Venus Williams

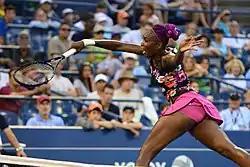
Williams stretches for a volley at the 2013 US Open

One week after Miami, Williams participated in Charleston as the fifth seed. She reached the semifinals, where she lost to her sister Serena in two sets in the sisters' first meeting since the 2009 WTA Tour Championships. A few weeks later she participated in Fed Cup, in a tie between the United States and Sweden. After Sloane Stephens lost the opening match, Williams stepped into her spot, winning a match against Johanna Larsson. This was the first time in Williams's career that she clinched the winning match in a Fed Cup tie, leading the United States to a 3–2 victory over Sweden. Williams's next event was the Madrid Open where she withdrew just before playing her first round match. Her next tournament was the Italian Open in Rome where she lost in the first round to Laura Robson. Williams then played at the 2013 French Open where she lost to Urszula Radwańska in the first round. She was also entered in doubles with her sister Serena but pulled out just before their first-round match. Williams pulled out of the 2013 Wimbledon Championships due to a back injury. It was the first time she missed Wimbledon in her career.